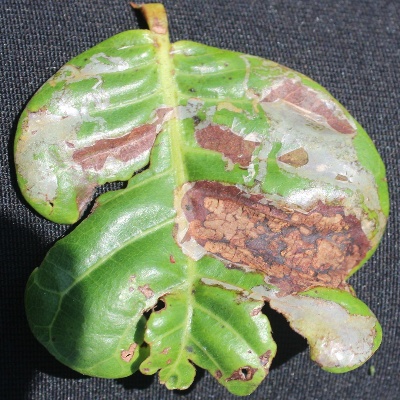
Crop: Cashew
Condition: leaf miner